South Portland, Maine

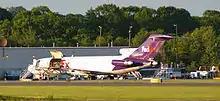
A FedEx Express cargo jet at PWM, viewed from the South Portland side of the runway, 2009.

While the city is considered suburban, it also has a diverse economy, as evidenced by its working waterfront and large retail center.